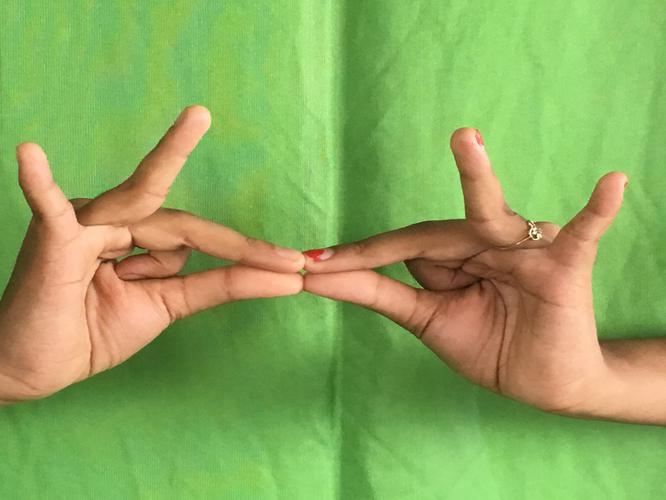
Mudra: Sakata
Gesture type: double_hand